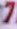
Number: 7